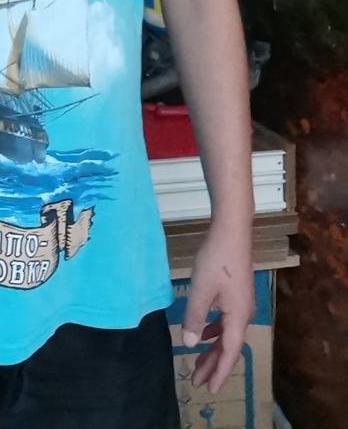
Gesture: no_gesture